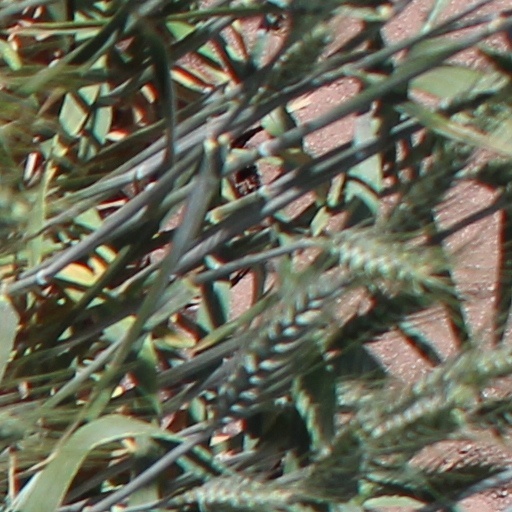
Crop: wheat